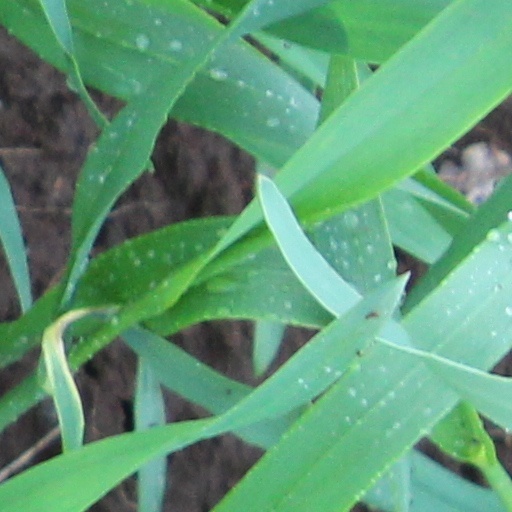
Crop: wheat